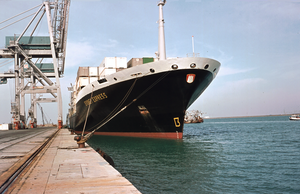
Hapag-Lloyd navire porte-conteneurs Sydney Express dans le port français de Marseille, Fos-sur-Mer - 1976
Fos-sur-Mer est une commune française, située dans le département des Bouches-du-Rhône en région Provence-Alpes-Côte d'Azur.